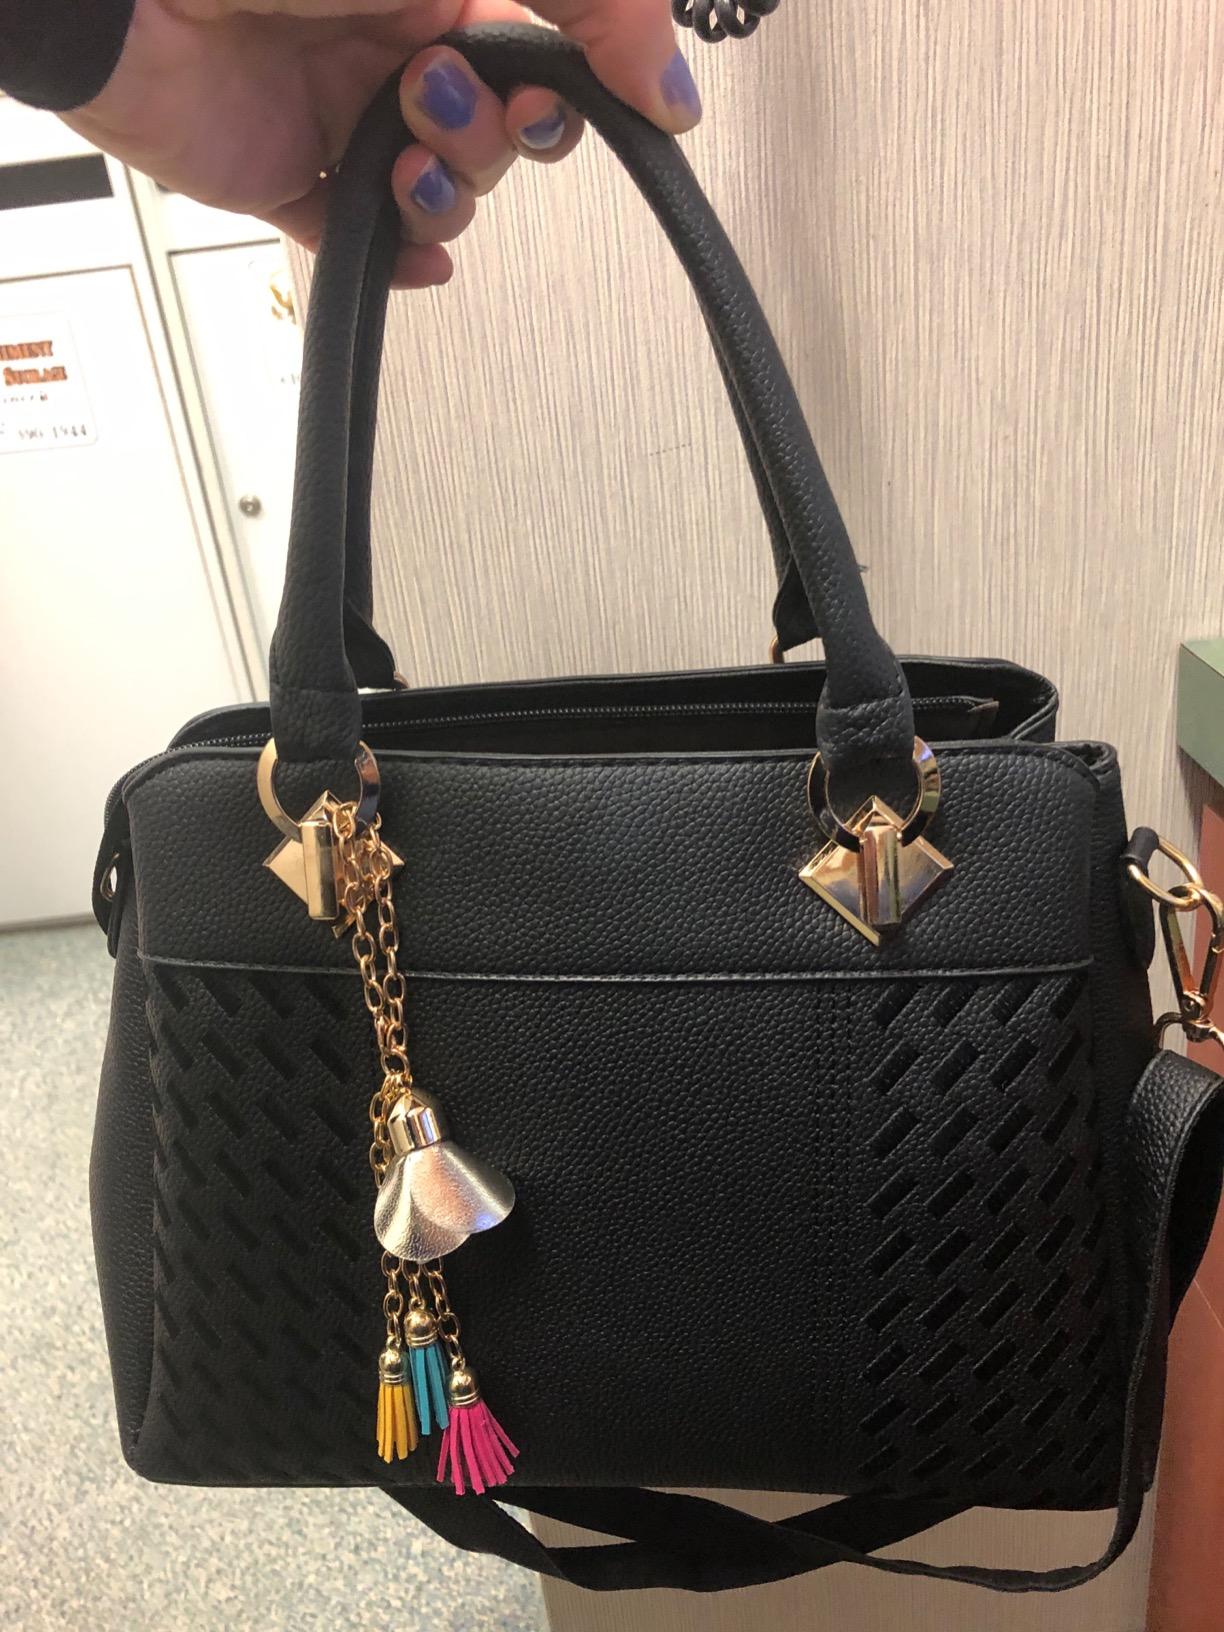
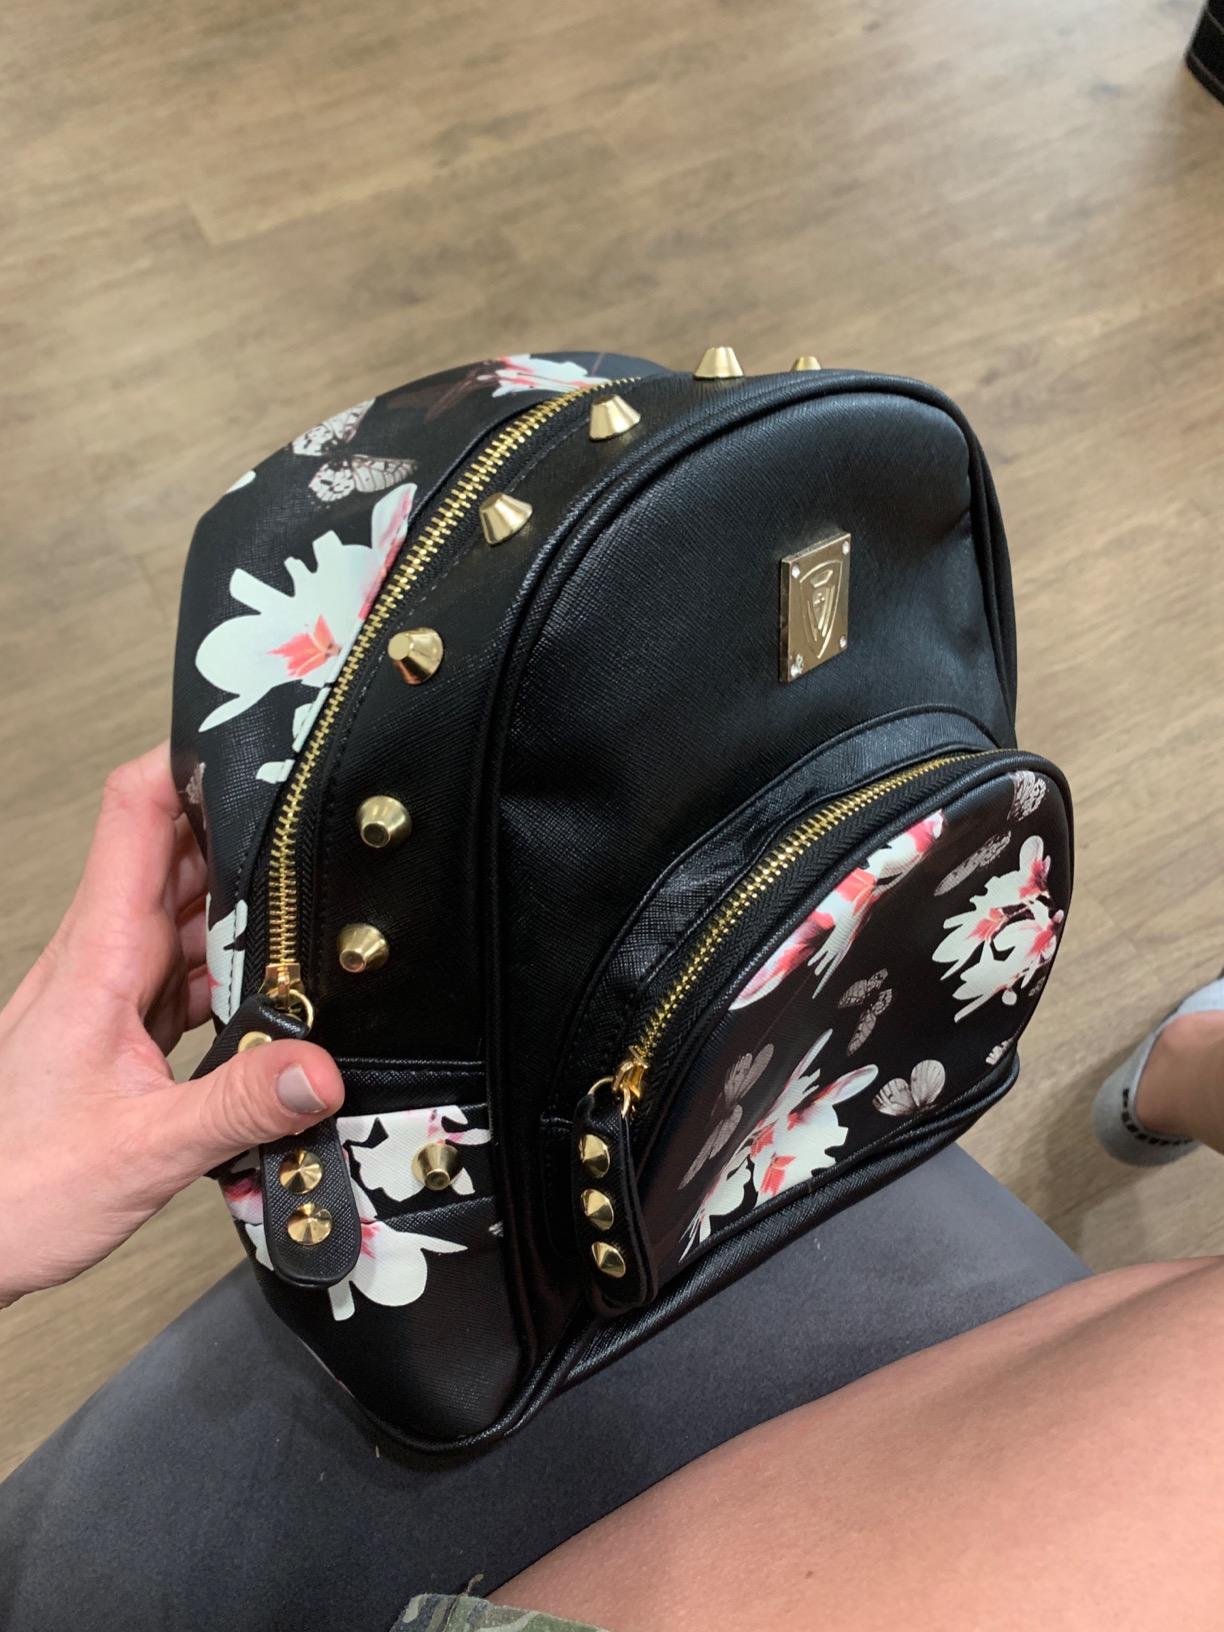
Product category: accessories_handbag
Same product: no